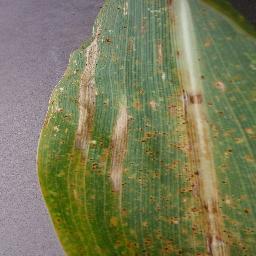
Label: Corn_(Maize)___Northern_Leaf_Blight